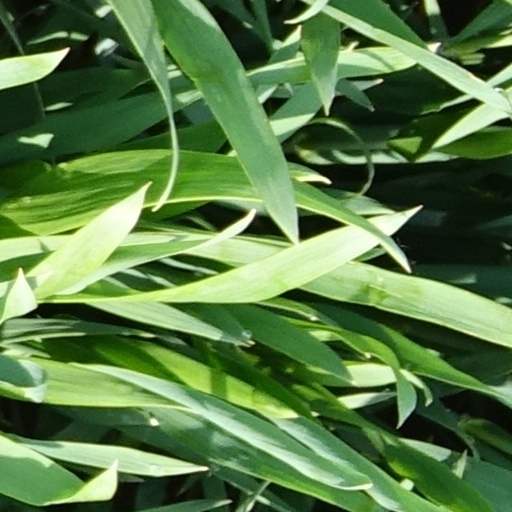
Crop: wheat